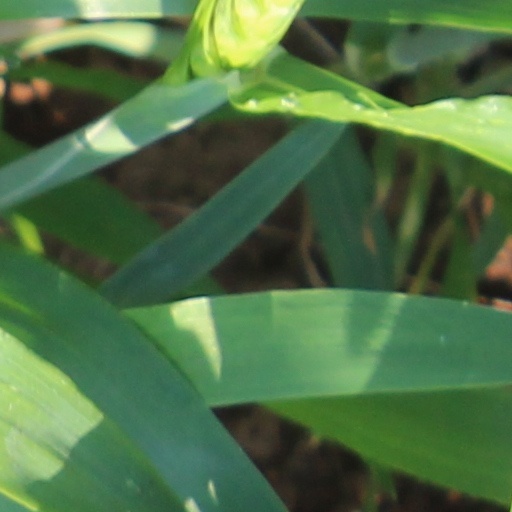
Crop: wheat